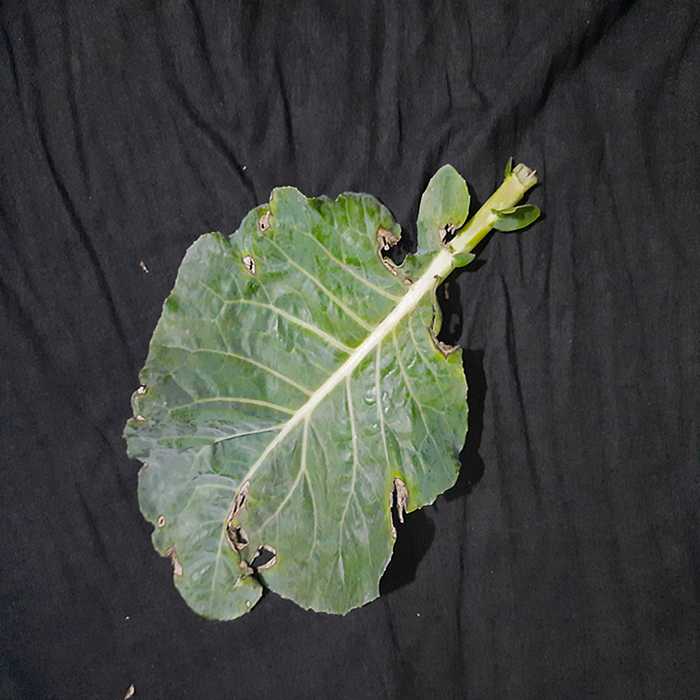
Plant: Cauliflower
Label: Downy mildew